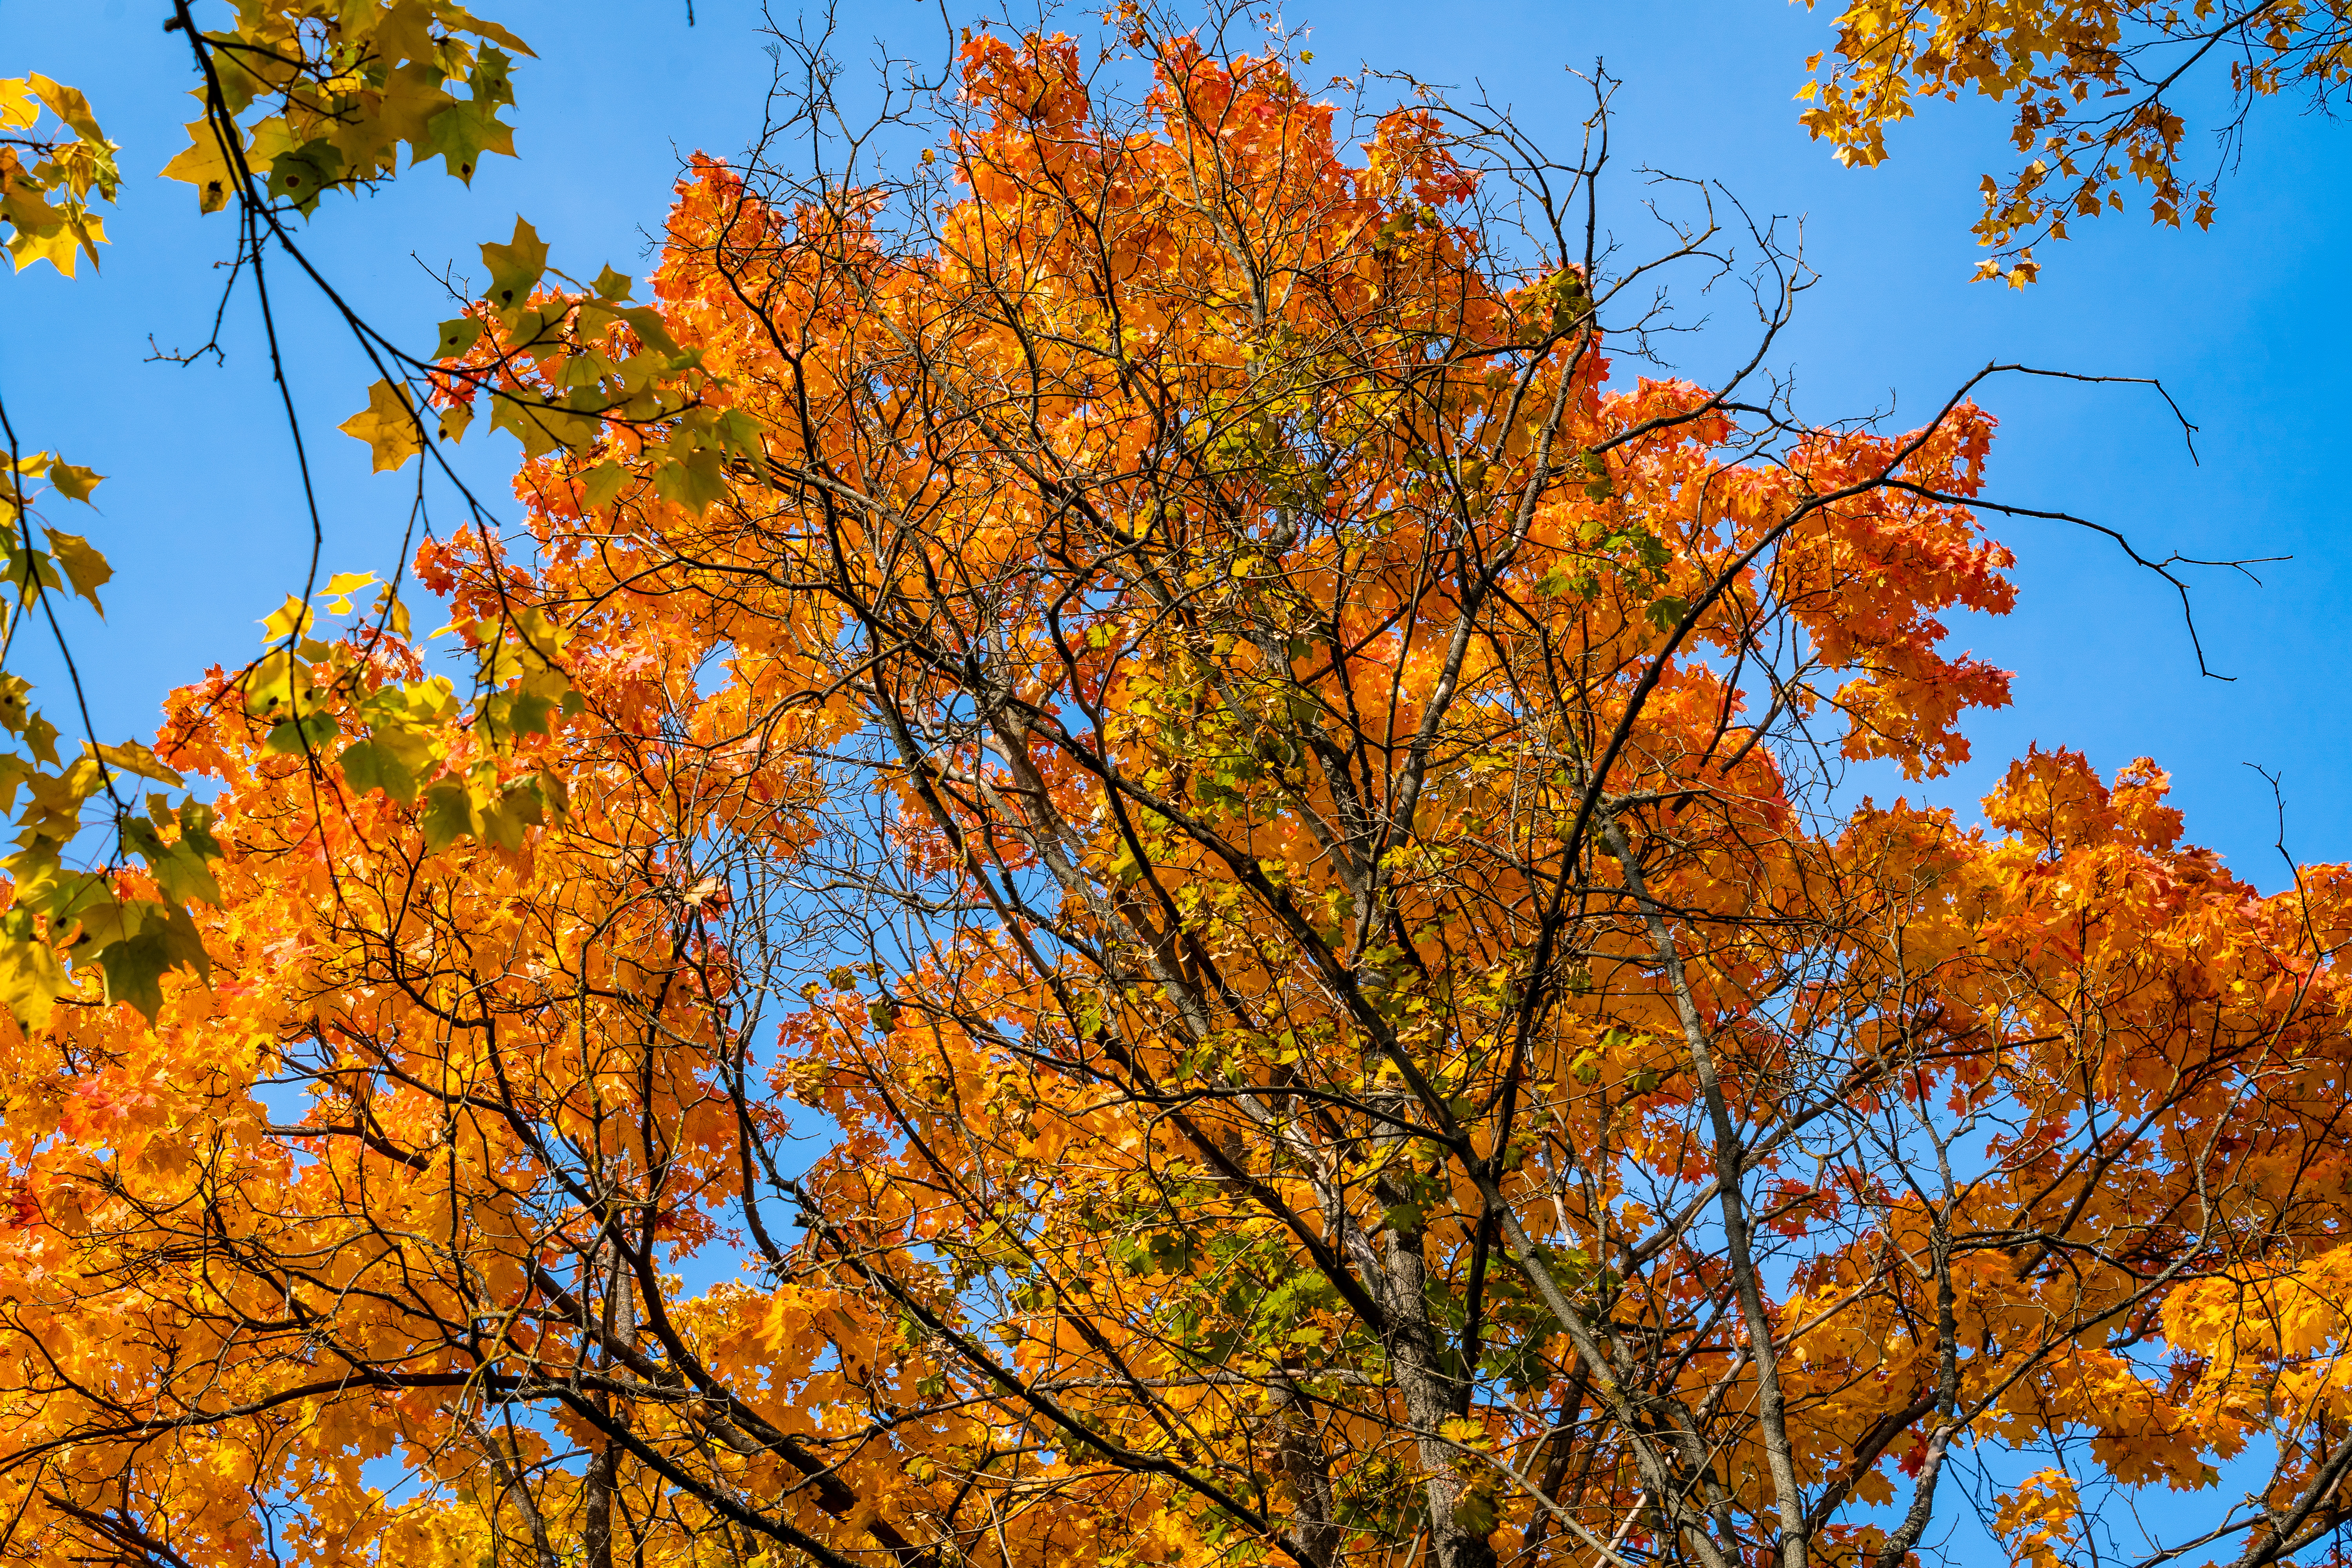
autumn, maple, foliage, colorful, fall foliage, tree, mood, autumn mood, fall colors, golden, bright, sun, sky, plants, nature, branch, deciduous, yellow, twig, leaf, orange, amber, Colorfulness, woody plant, biome, electric blue, trunk, temperate broadleaf and mixed forest, plant stem, Northern hardwood forest